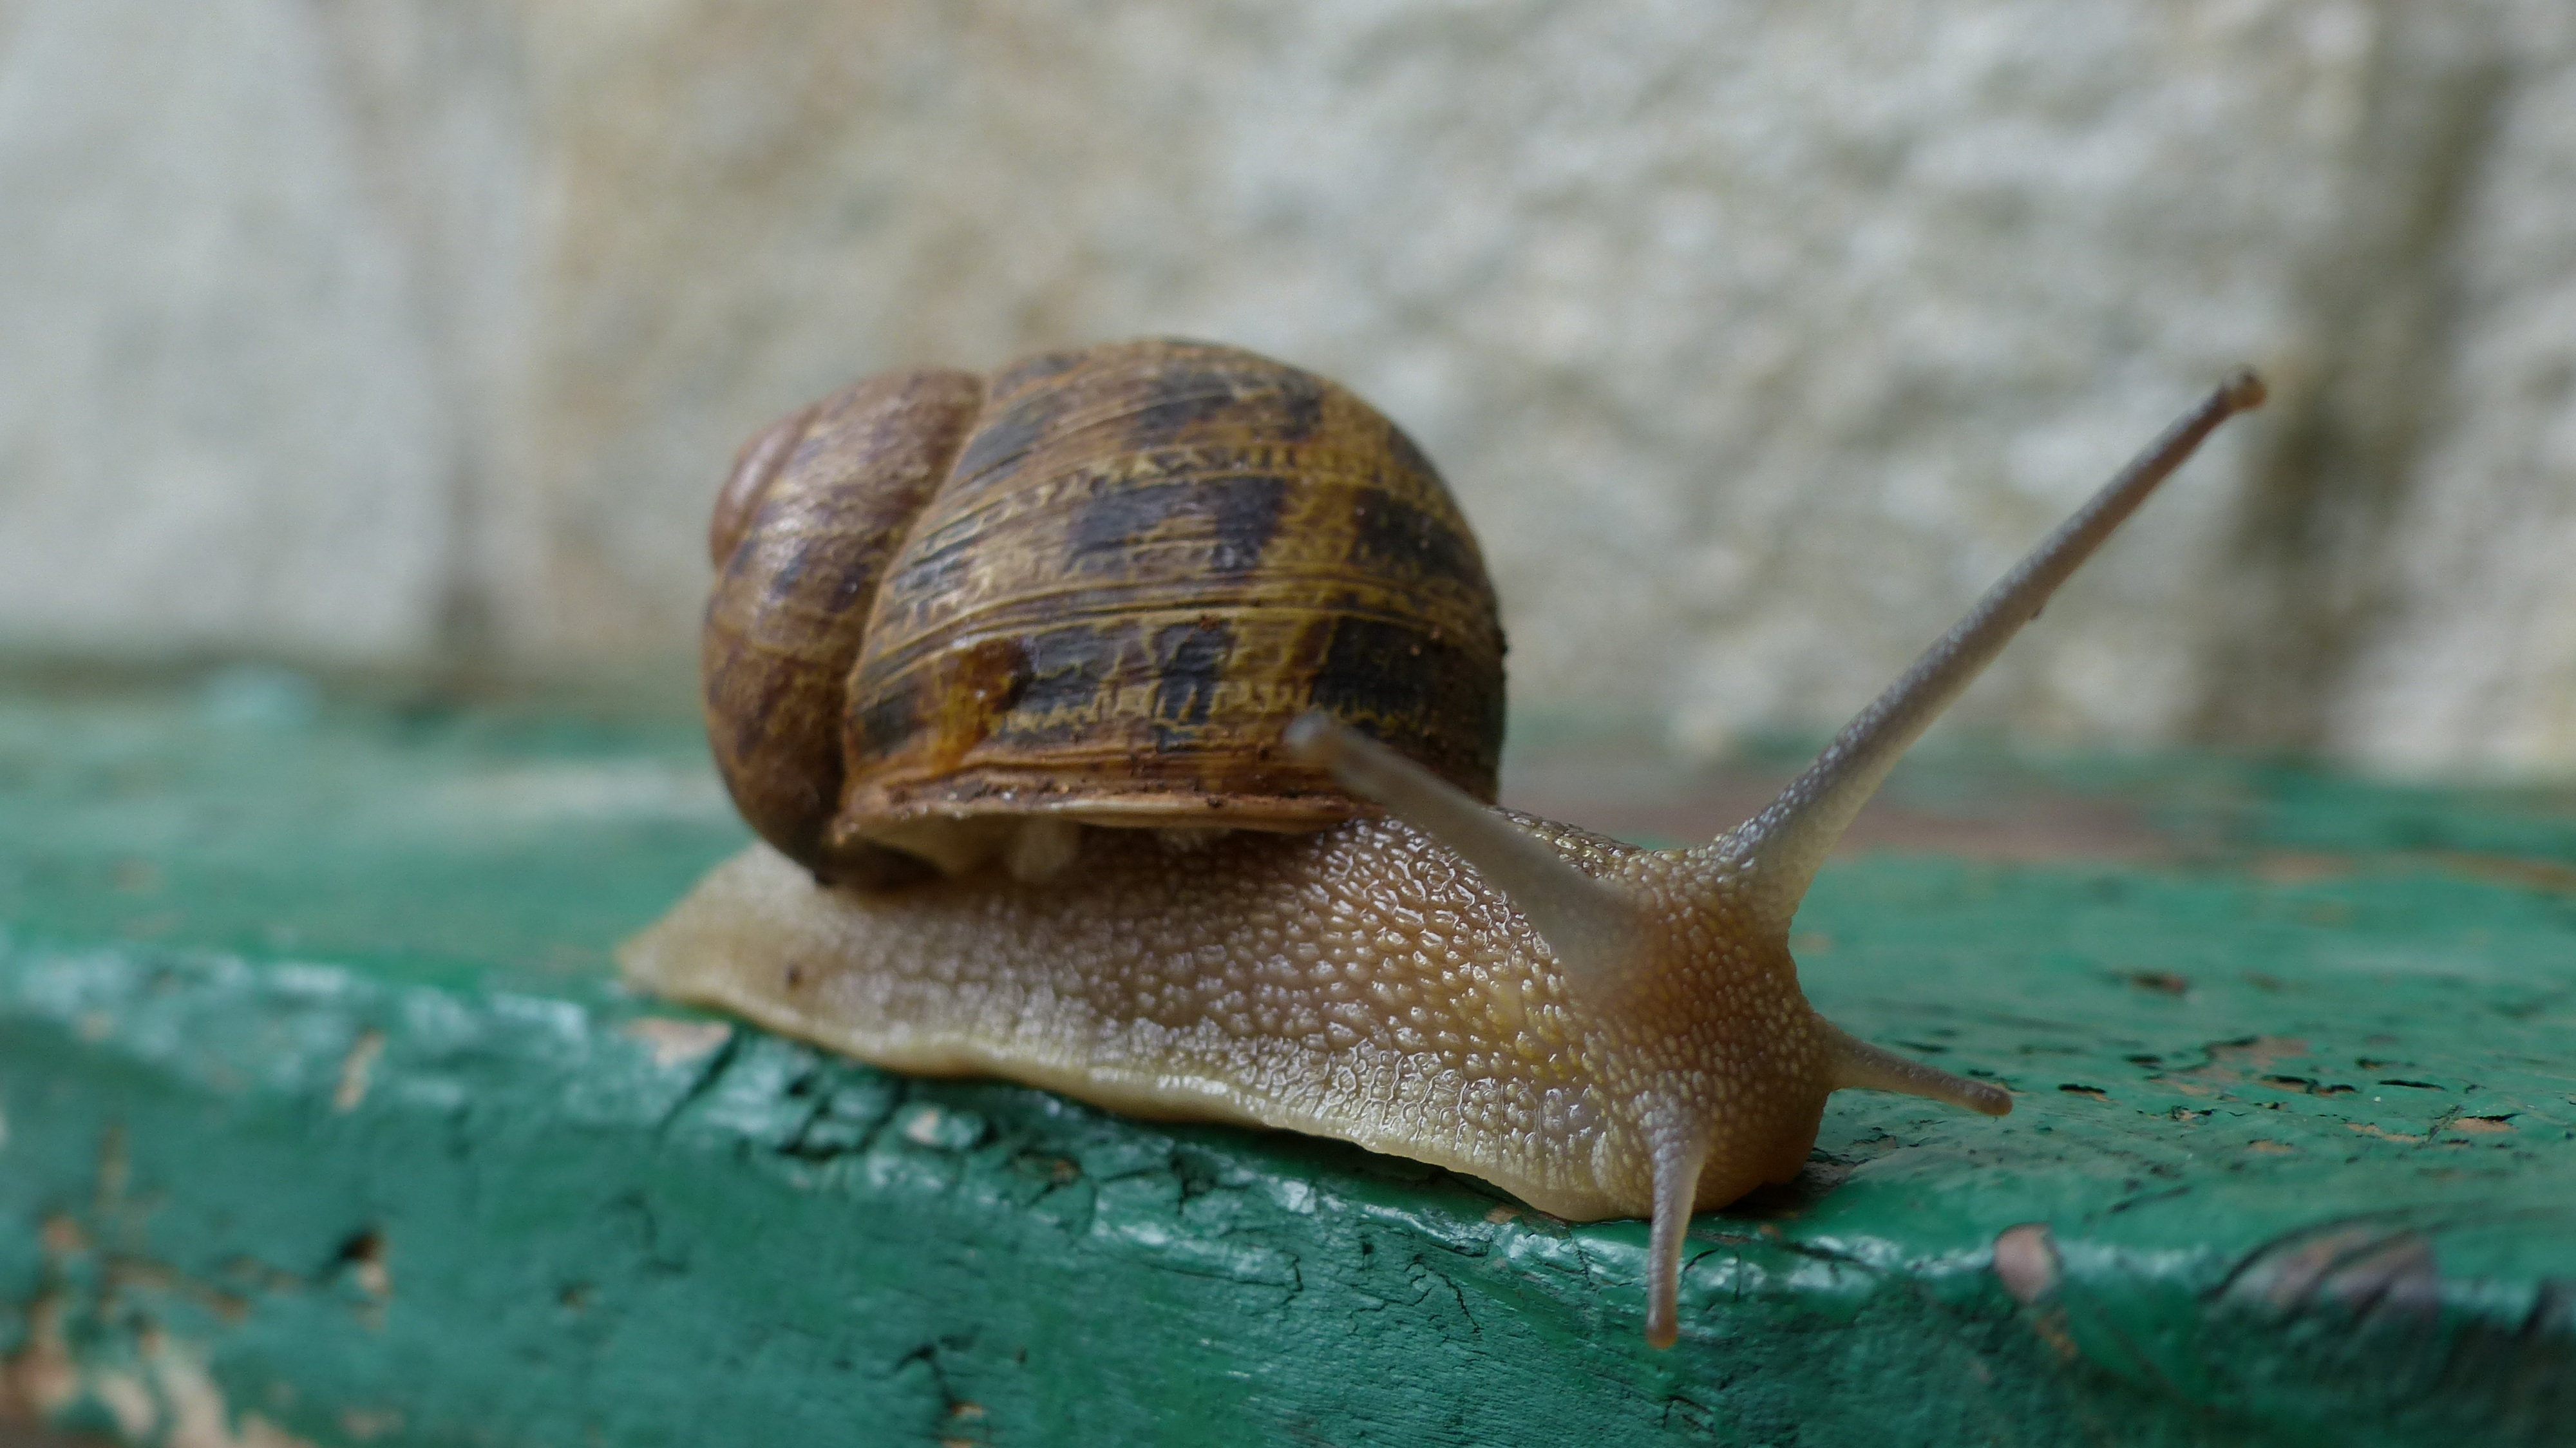
animal, green, color, macro, biology, garden, fauna, invertebrate, close up, colors, snail, green color, molluscs, schnecken, macro photography, sea snail, marine biology, snails and slugs